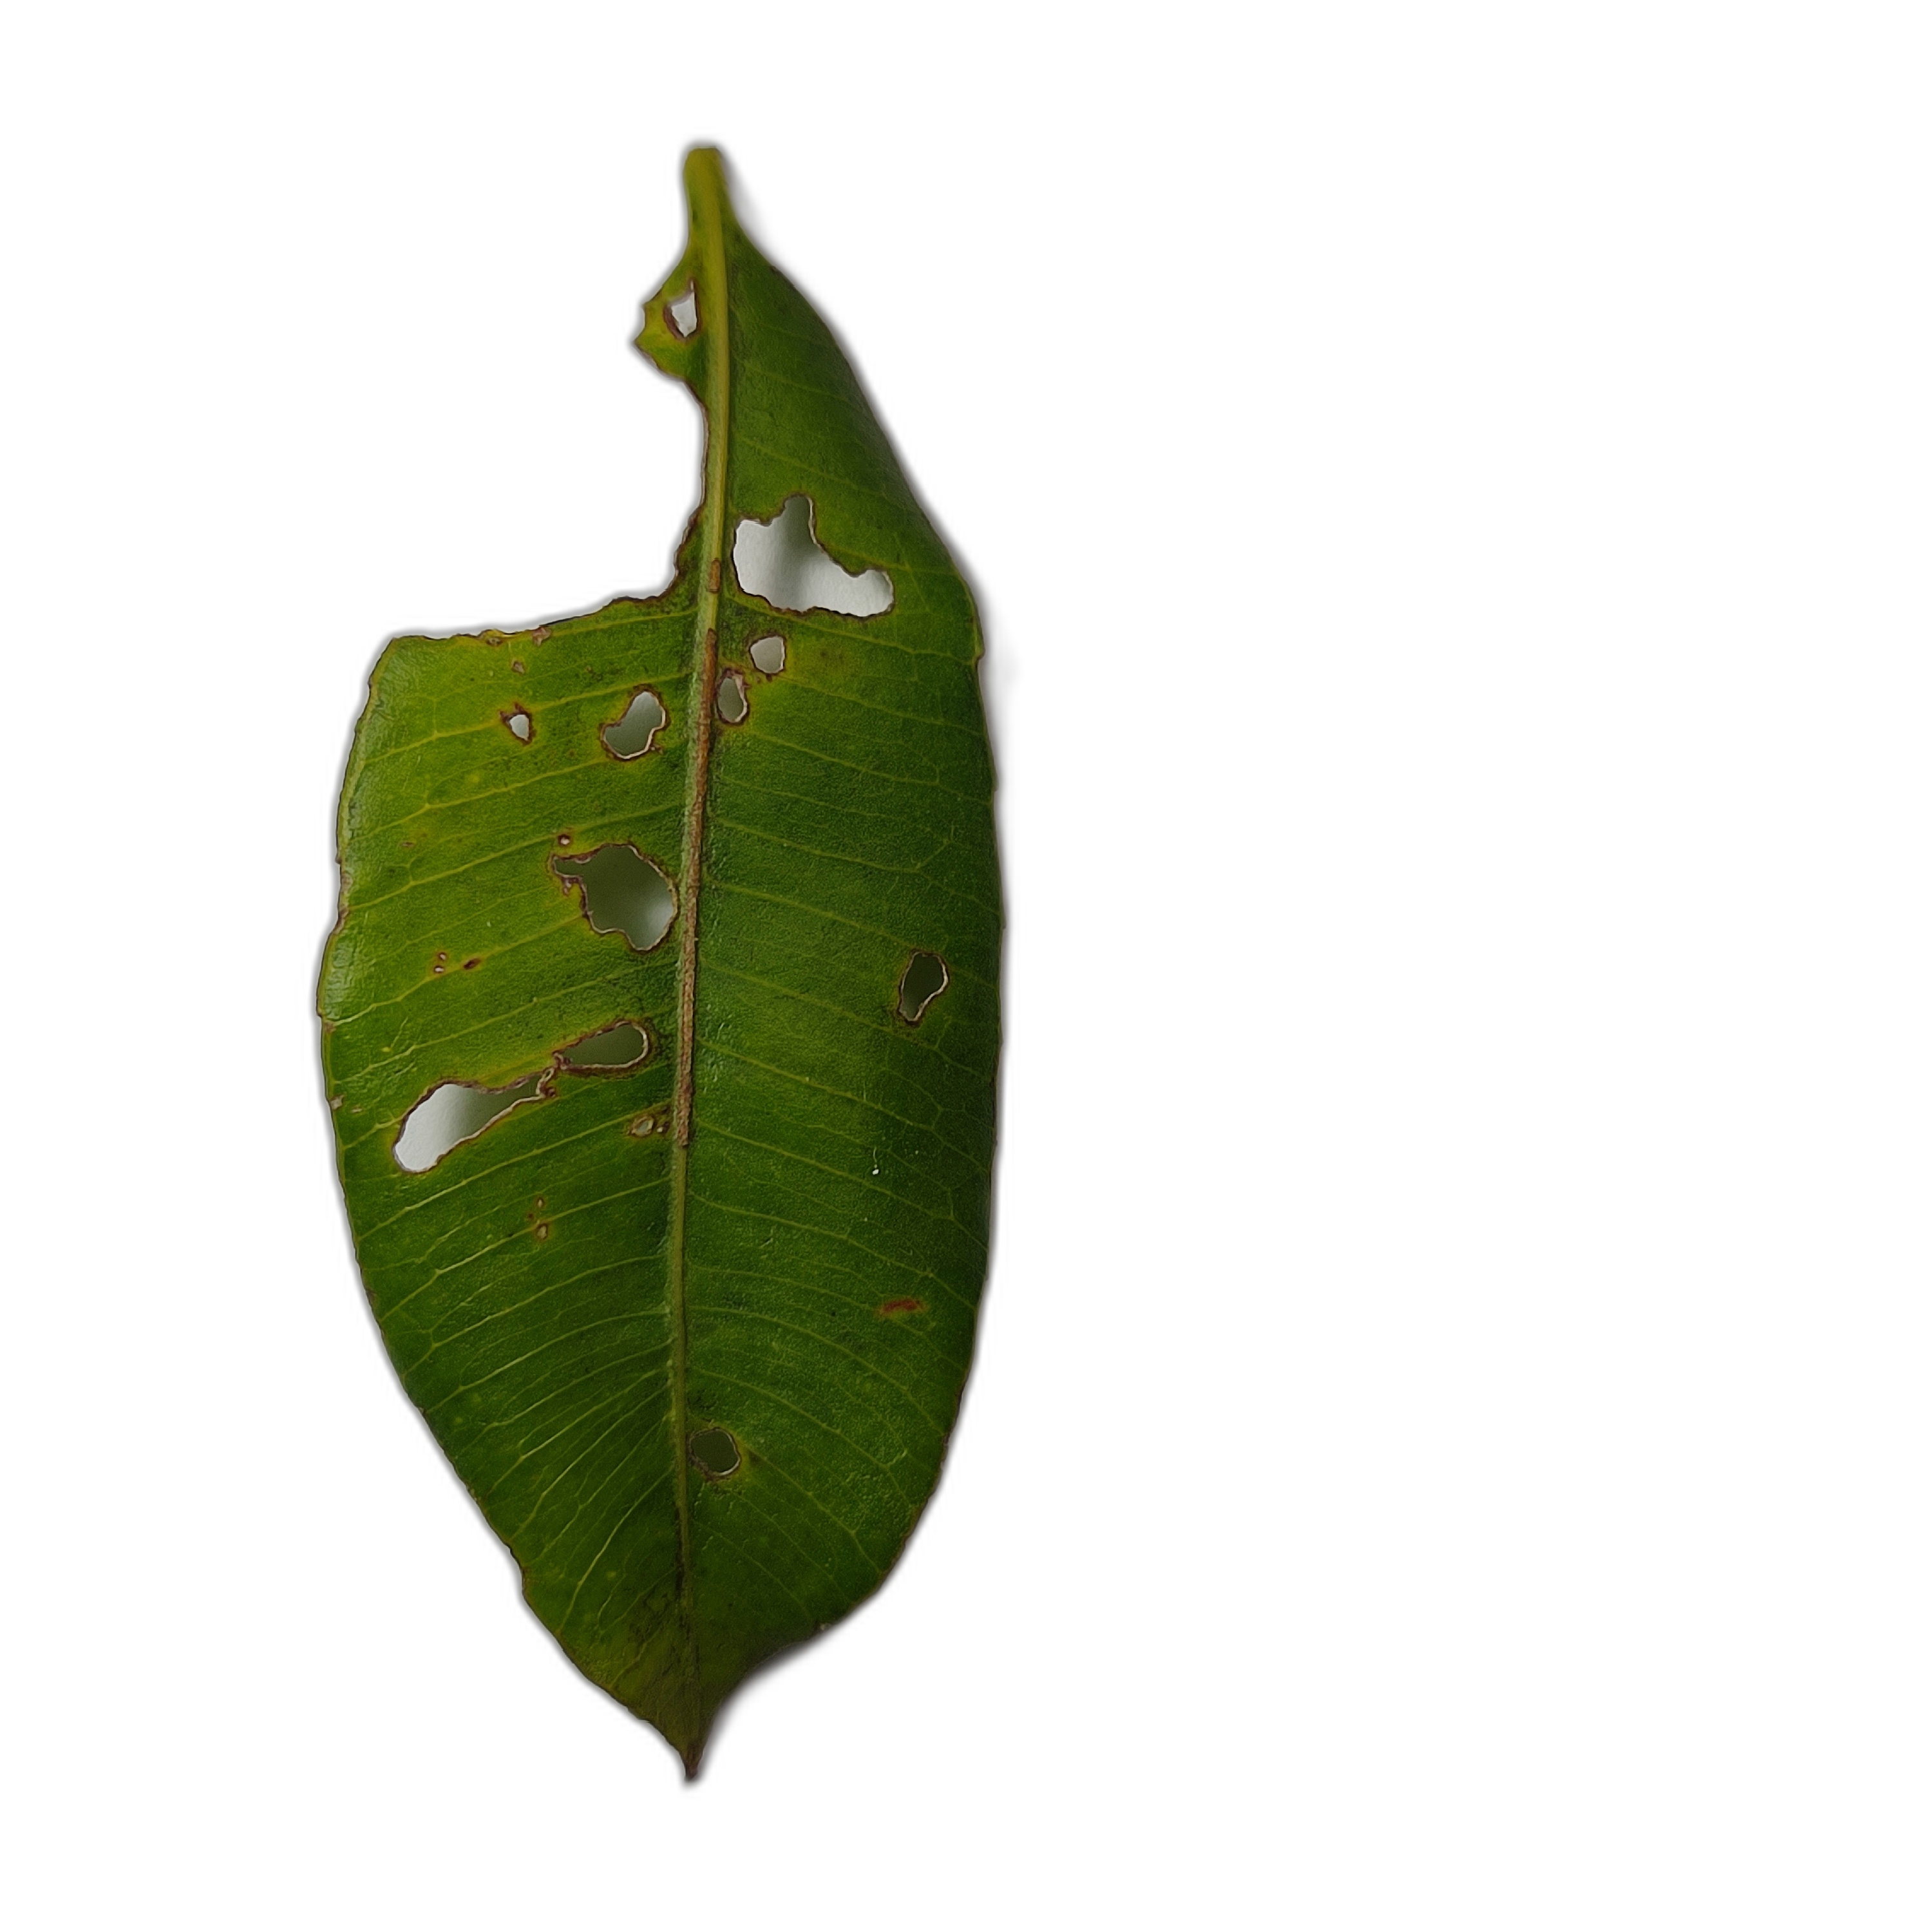
Label: not_healthy